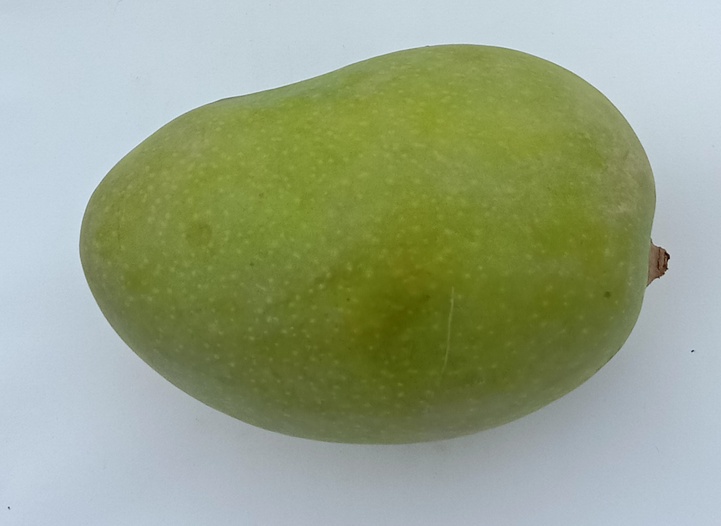
Mango variety: Chaunsa (Summer Bahisht)